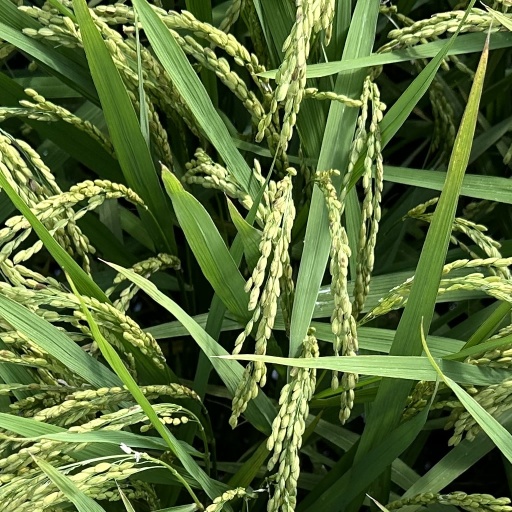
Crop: rice